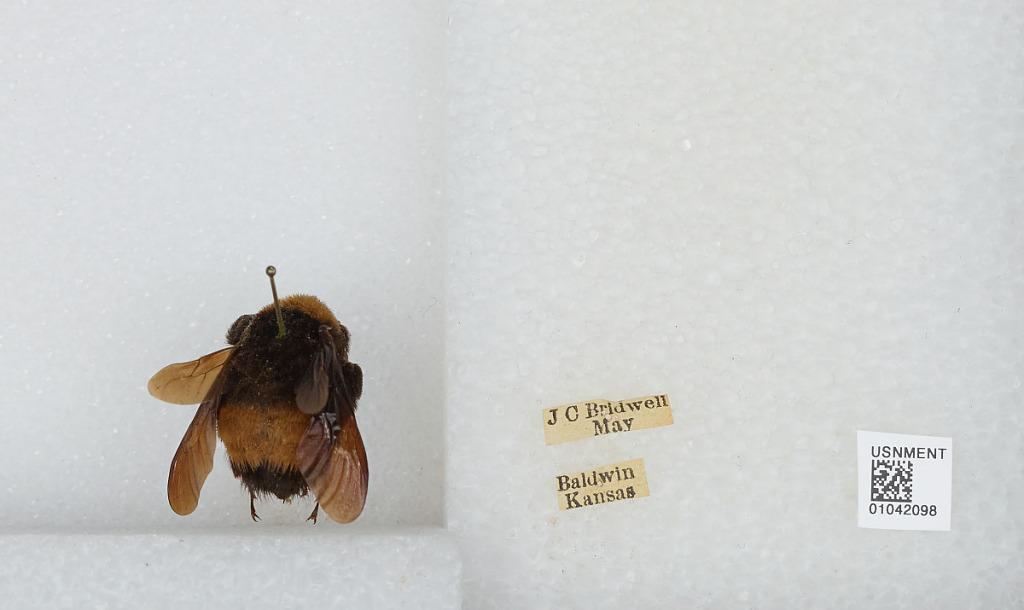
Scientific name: Bombus sp.
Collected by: J. Bridwell
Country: United States
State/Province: Kansas
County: Douglas
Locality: Baldwin
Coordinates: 38.7775, -95.1875